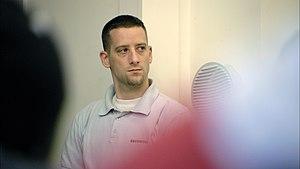
Sécuritas dans le réfectoire du centre d’enregistrement et de procédure pour requérant d’asile de Vallorbe. Image tirée du film «
La forteresse est un film documentaire suisse réalisé par Fernand Melgar, sorti en 2008.